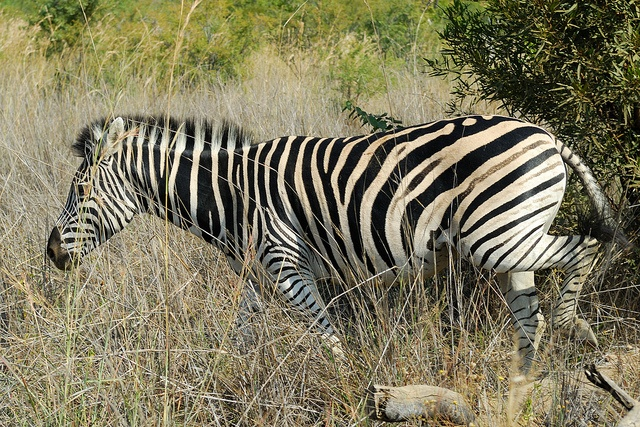
A zebra walking alone in some brush near a bush.
A Zebra appears to be a little fatigued while in the wilderness.
A zebra walking over a log, through tall dry grass.
A zebra walking in a tall grassy area by bushes.
A zebra standing in a field with tall grass.